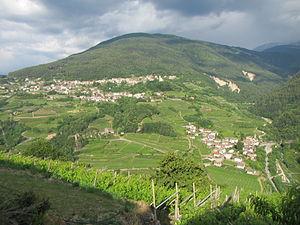
Segonzano est une commune italienne d'environ 1 500 habitants située dans la province autonome de Trente dans la région du Trentin-Haut-Adige dans le nord-est de l'Italie.